Gian Carlo Fusco

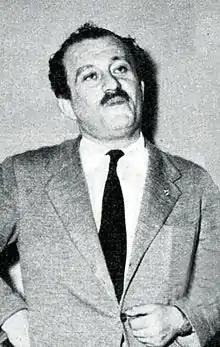

Gian Carlo Fusco (1 July 1915 – 17 September 1984), sometimes spelled Giancarlo Fusco, was an Italian writer, journalist, screenwriter and occasional actor.